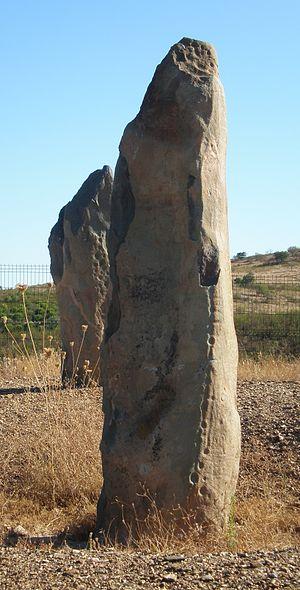
Cette liste non exhaustive recense les principaux sites mégalithiques dans le district de Faro, au Portugal.